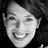
Emotion: happy